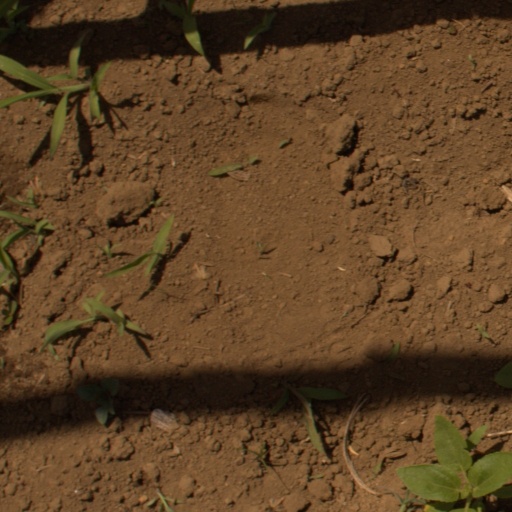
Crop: Jerusalem artichoke